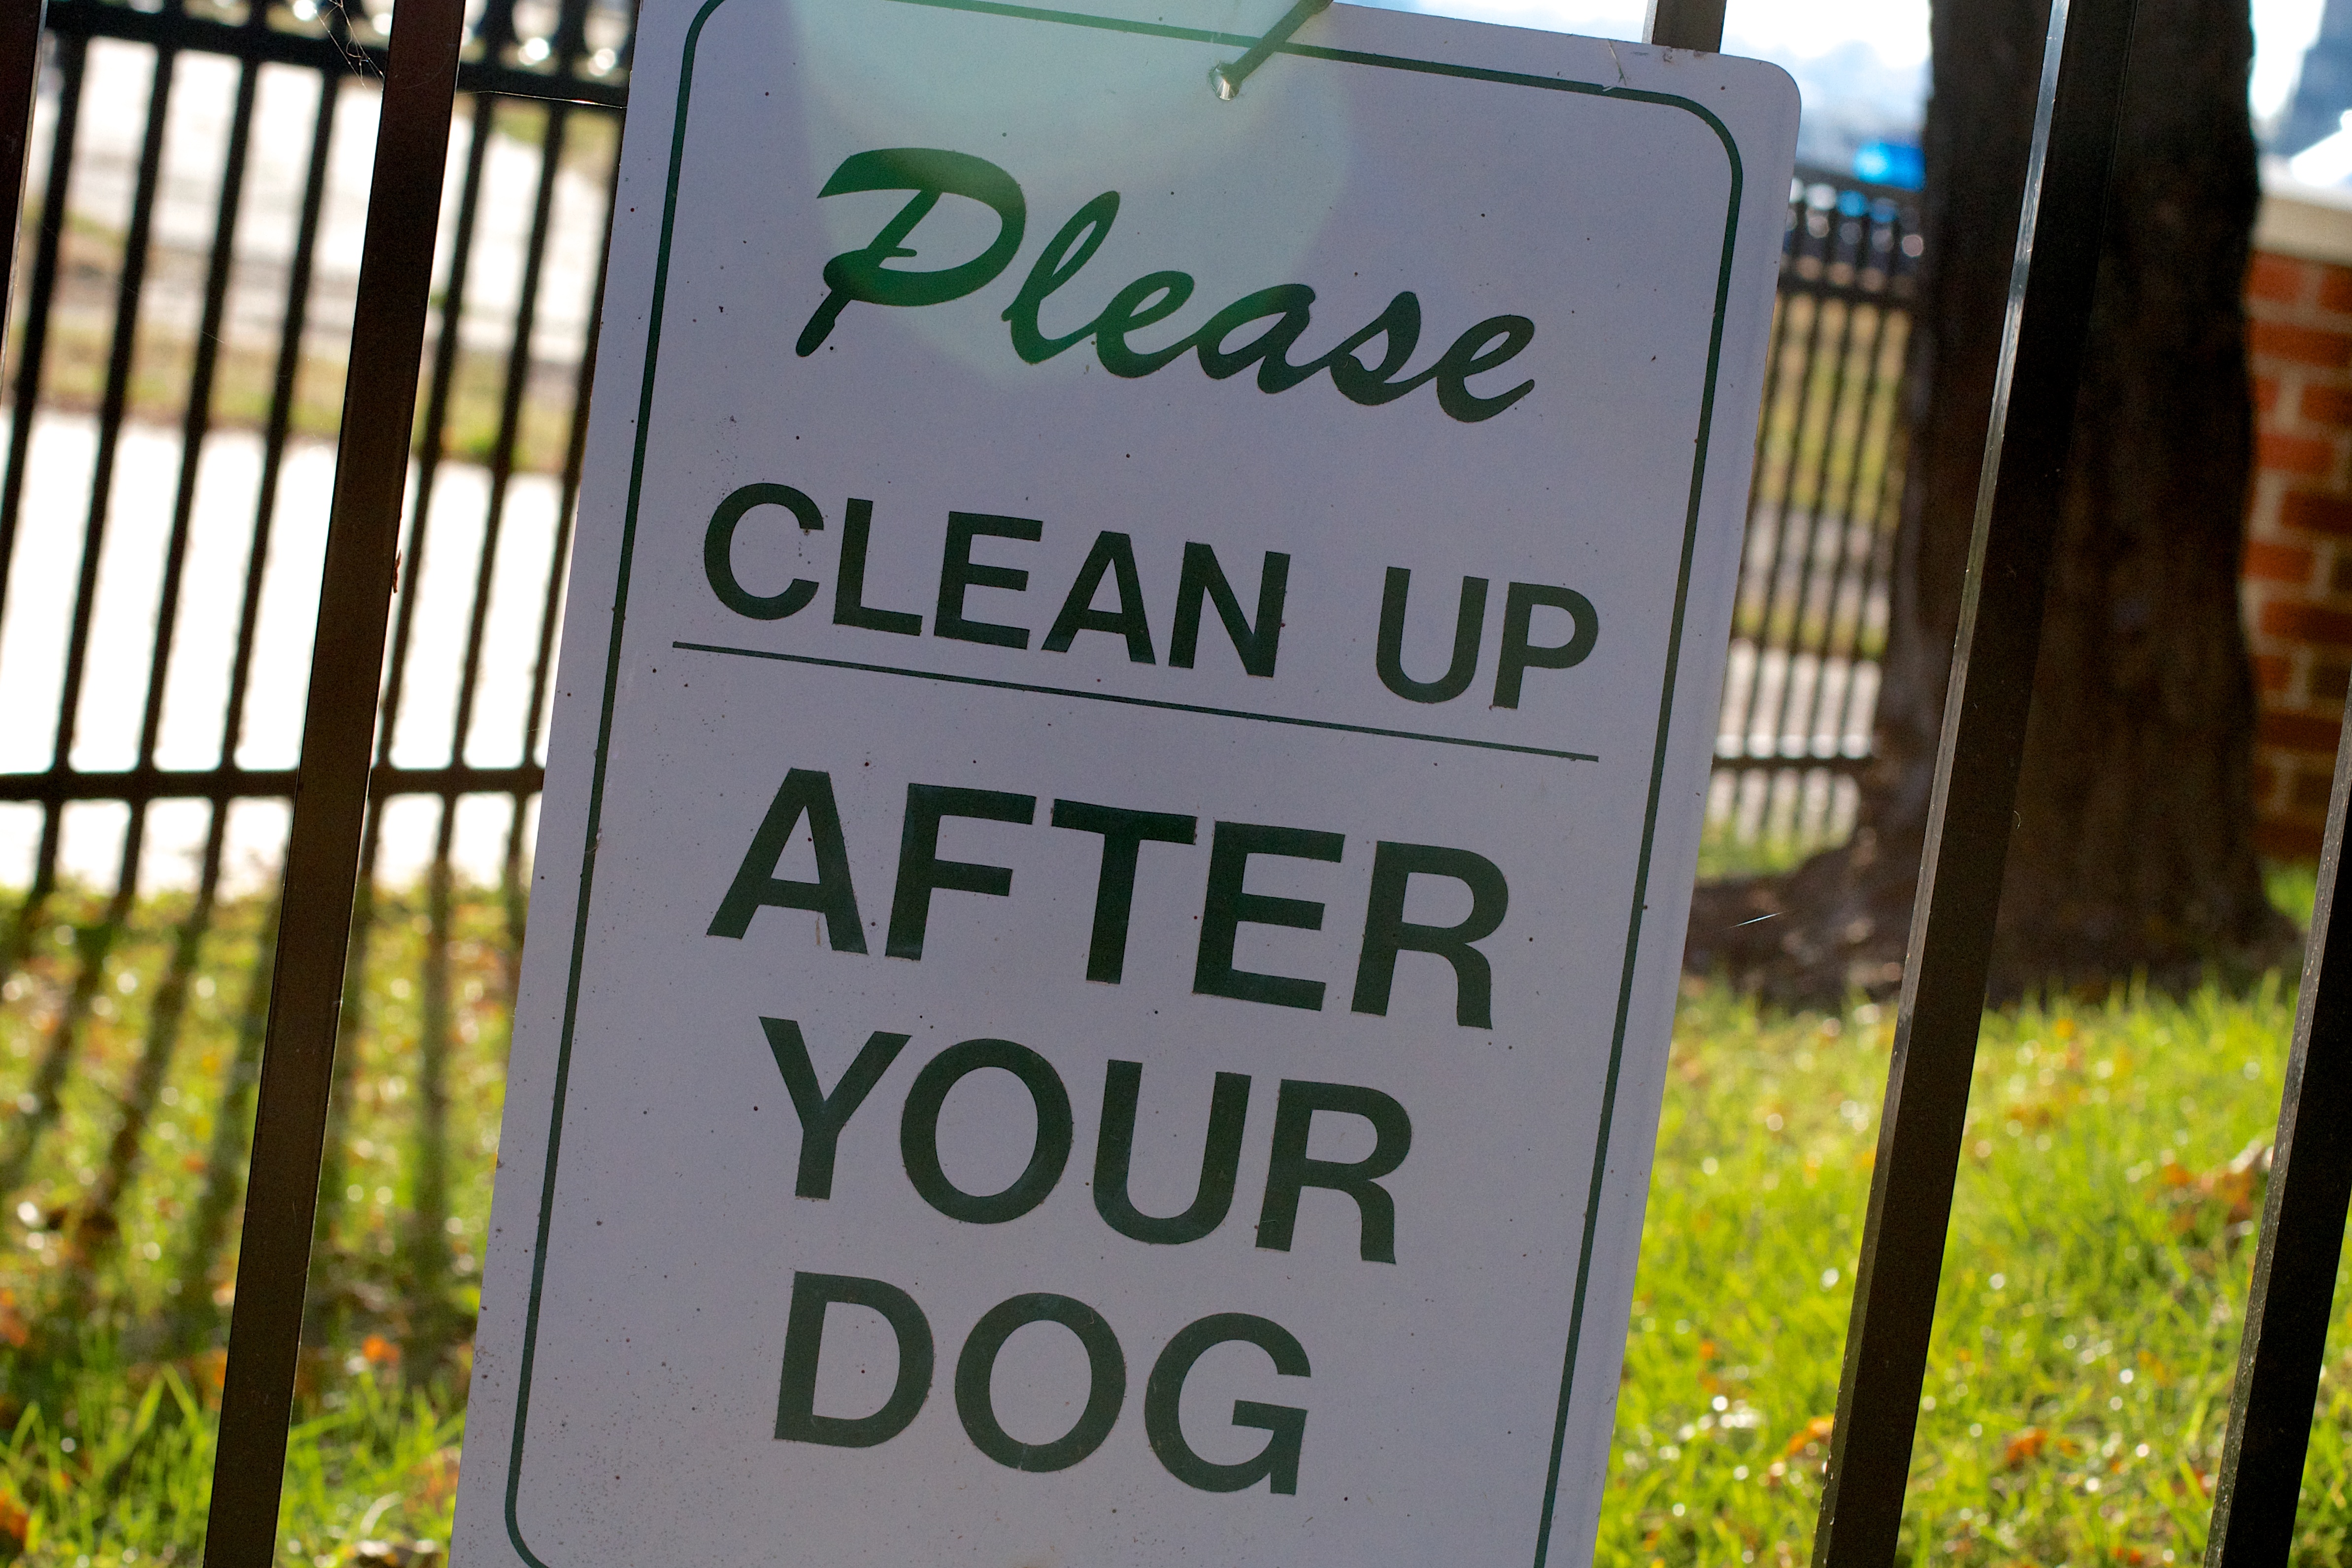
sign, green, community, street sign, signage, lane, traffic sign